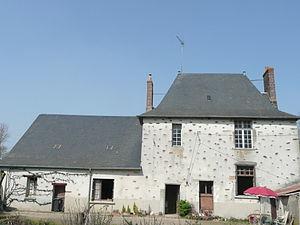
Maison seconde moitié du XVIIe à La Chapelle Hullin.
La Chapelle-Hullin est une ancienne commune française, située dans le département de Maine-et-Loire en région Pays de la Loire.